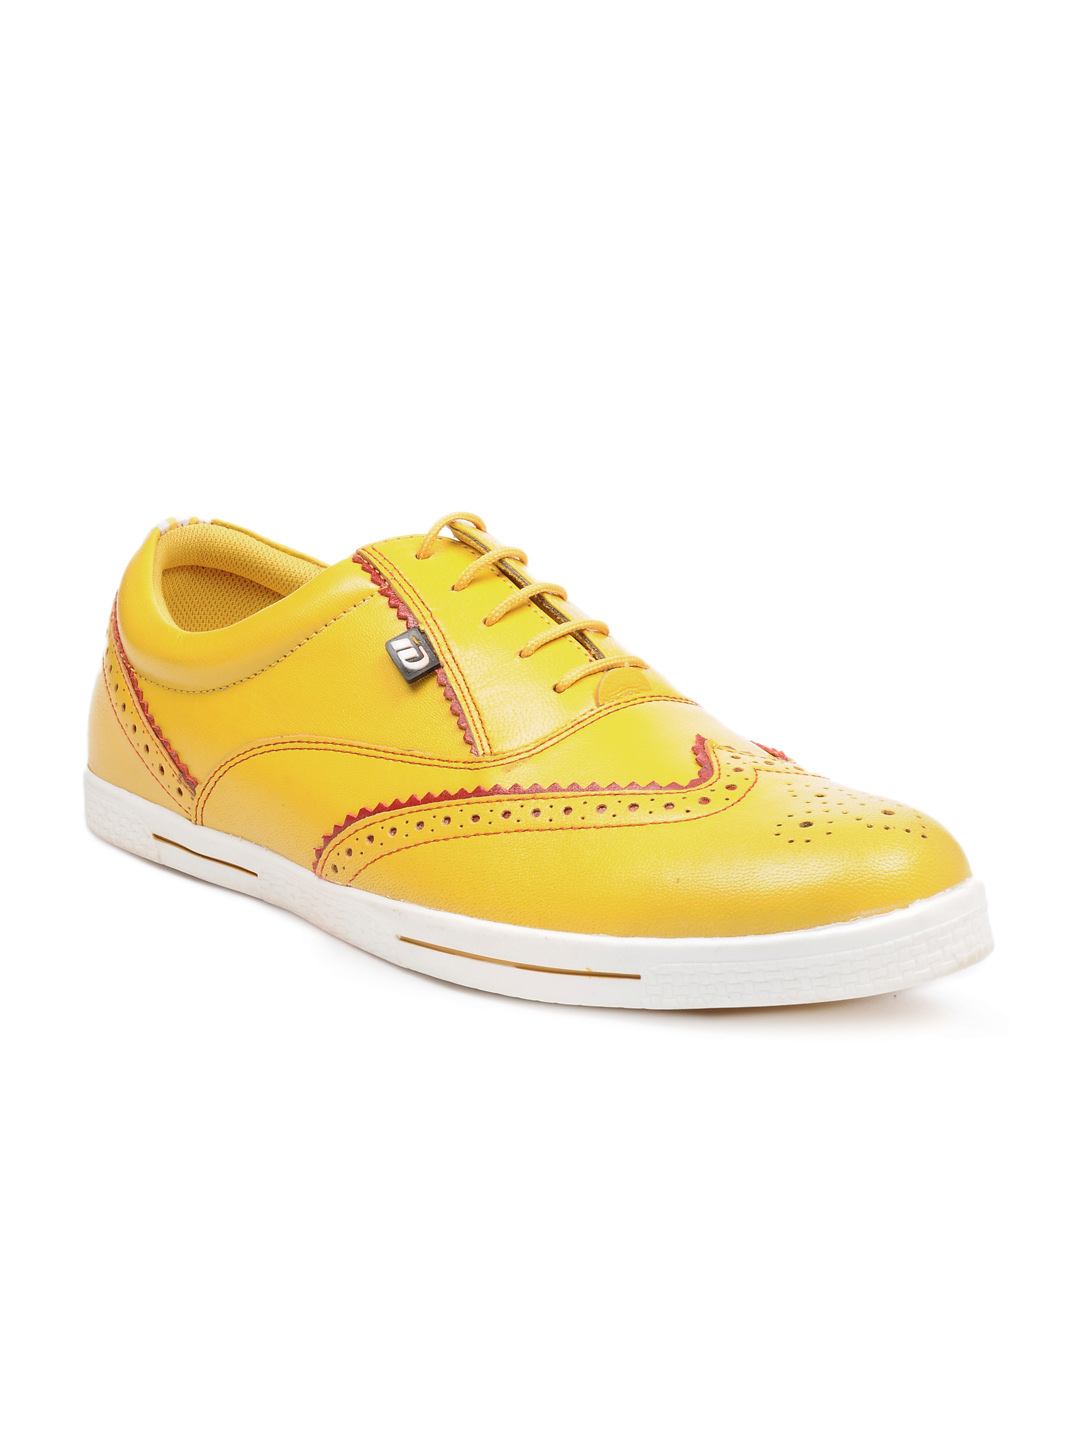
ID Men Yellow Casual Shoes
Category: Footwear / Shoes / Casual Shoes
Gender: Men
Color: Yellow
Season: Fall 2012
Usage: Casual